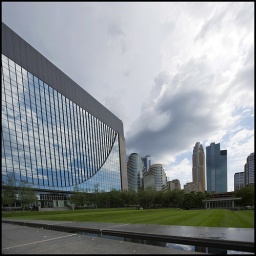
A storm was passing overhead with half of the sky blue (the reflection in the building) and the other half gray.